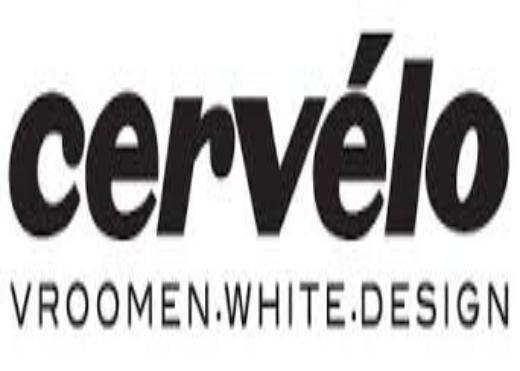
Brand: cervelo
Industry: Transportation